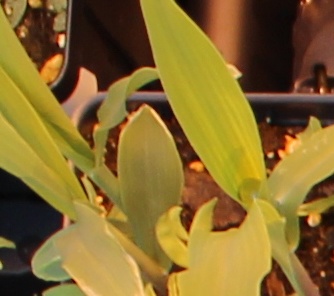
Label: Corn